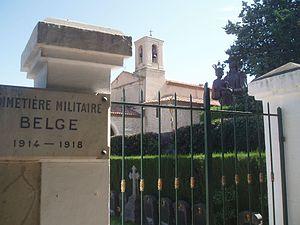
Cimetiere Militaire Belge 1914-18 dans la Chapelle Saint-Hospice en Saint-Jean-Cap-Ferrat Dansk: Belgisk militær kirkegård i Chapelle Saint-Hospice i Saint-Jean-Cap-Ferrat